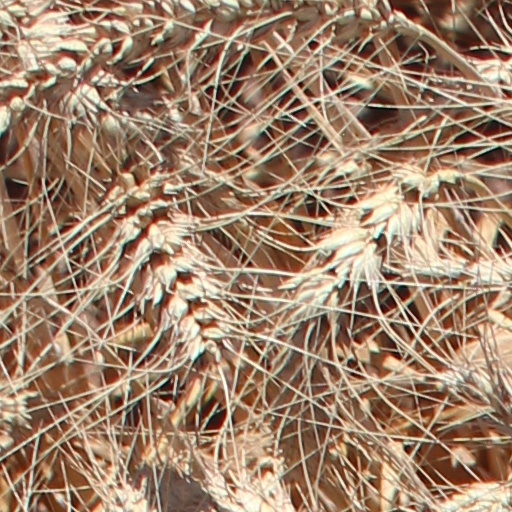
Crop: wheat